Dalmacio Iglesias García

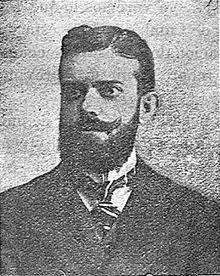

Jesús María José Dalmacio Iglesias García (1879–1933) was a Spanish Carlist politician, active almost exclusively in Catalonia. His career climaxed during one term in the Congress of Deputies (1910–1914) and one term in the Senate (1918–1919). He did not manage to build his personal following; in historiography he is considered a unique case of a right-wing revolutionary who strove to launch a Christian, violent, urban, working class, anti-establishment movement. The bid ultimately failed and in the 1920s Iglesias withdrew from active politics.